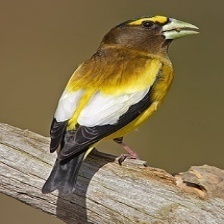
Species: EVENING GROSBEAK
Scientific name: COCCOTHRAUSTES VESPERTINUS